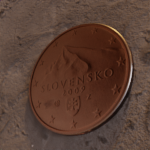
Coin value: 1cent
Country: sk
Edition: standard